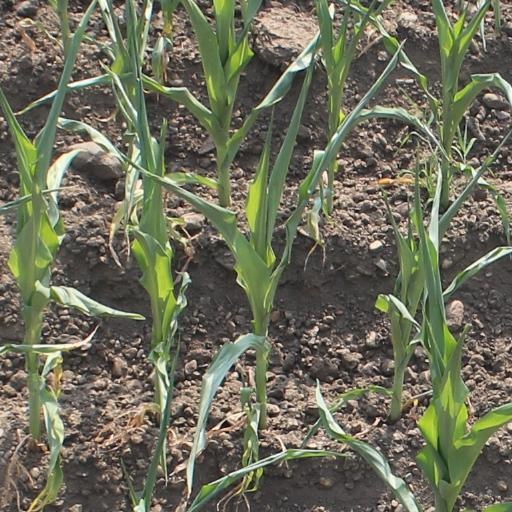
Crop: maize; corn